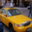
Label: automobile